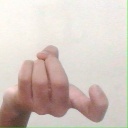
अक्षर: ज